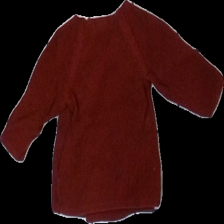
View: back
Type: Sweater
Category: Children
Brand: Not in the list
Brand text on label: Minimarket
Colors: Red
Material: 100% cotton
Cut: Regular, C-collar
Size: 68
Season: All
Price range: 50-100
Recommended usage: Reuse